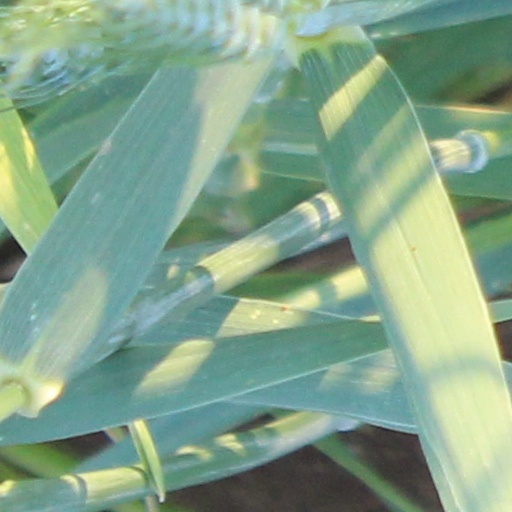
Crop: wheat